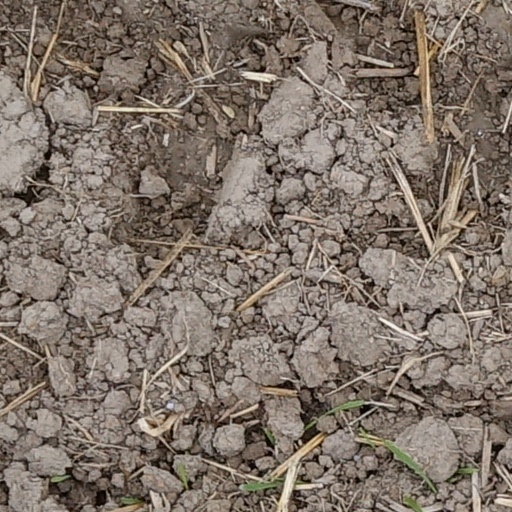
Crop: wheat